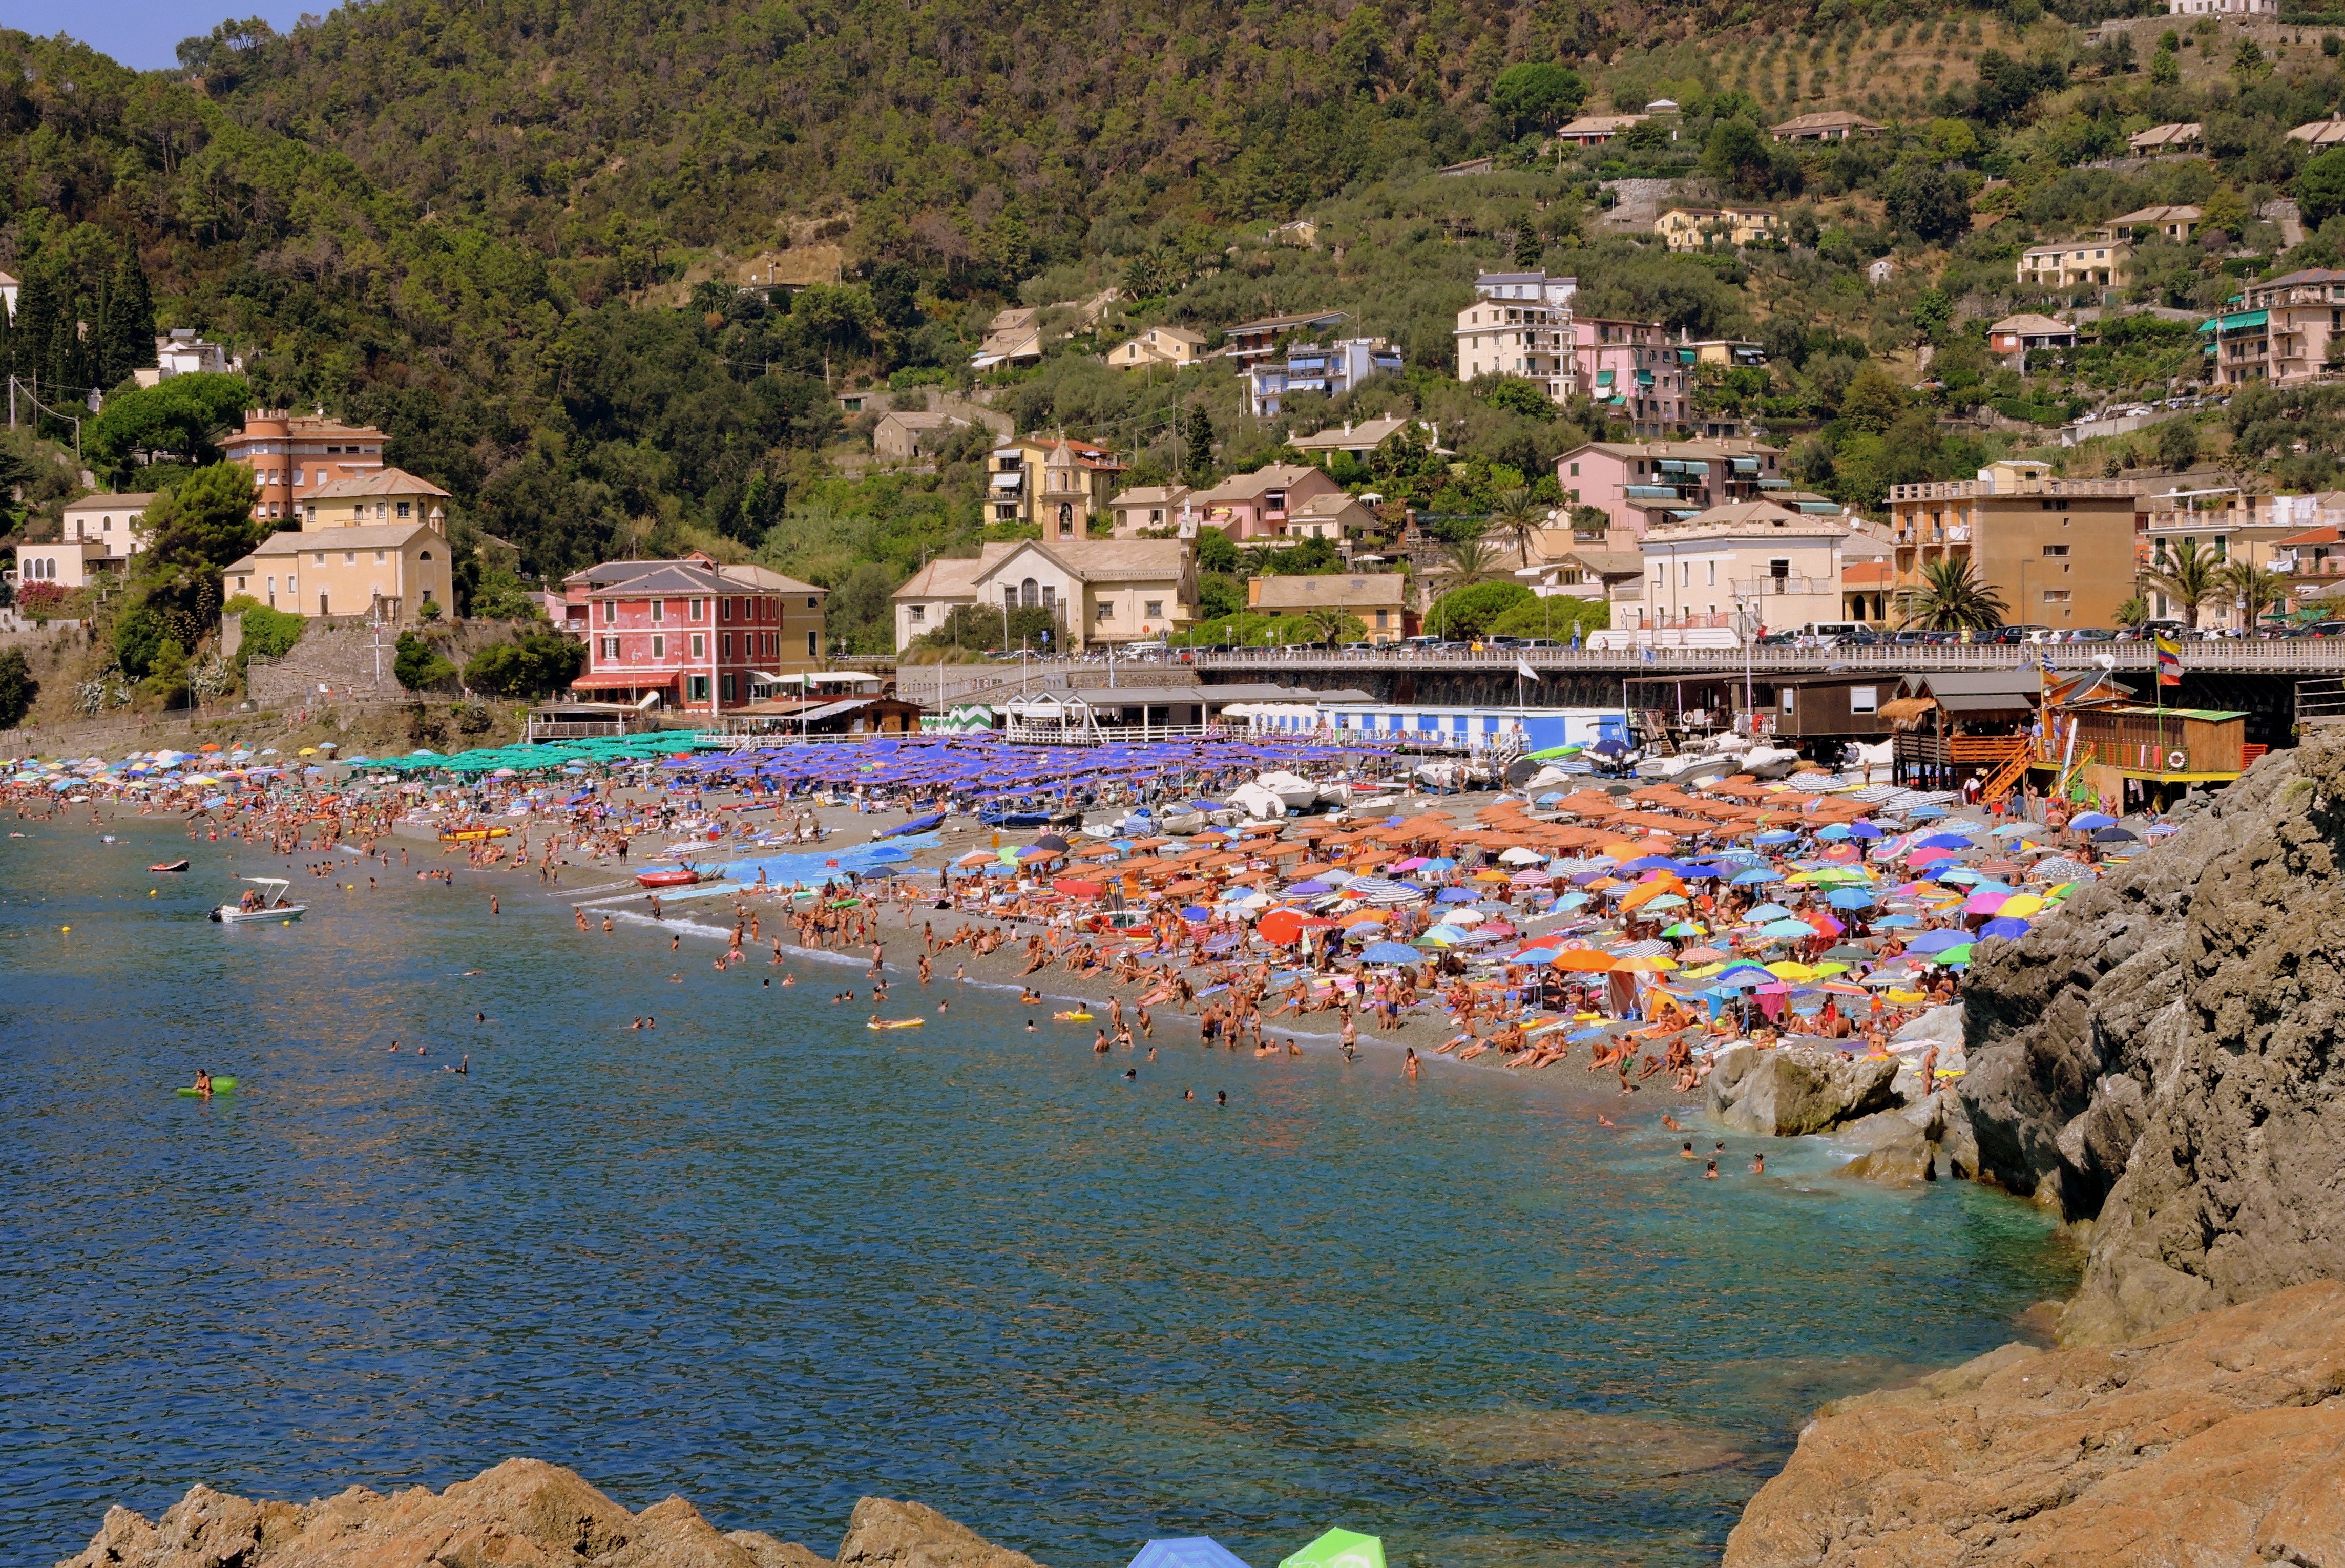
beach, sea, coast, shore, town, river, vacation, village, bay, italy, tourism, body of water, holidays, umbrellas, costa